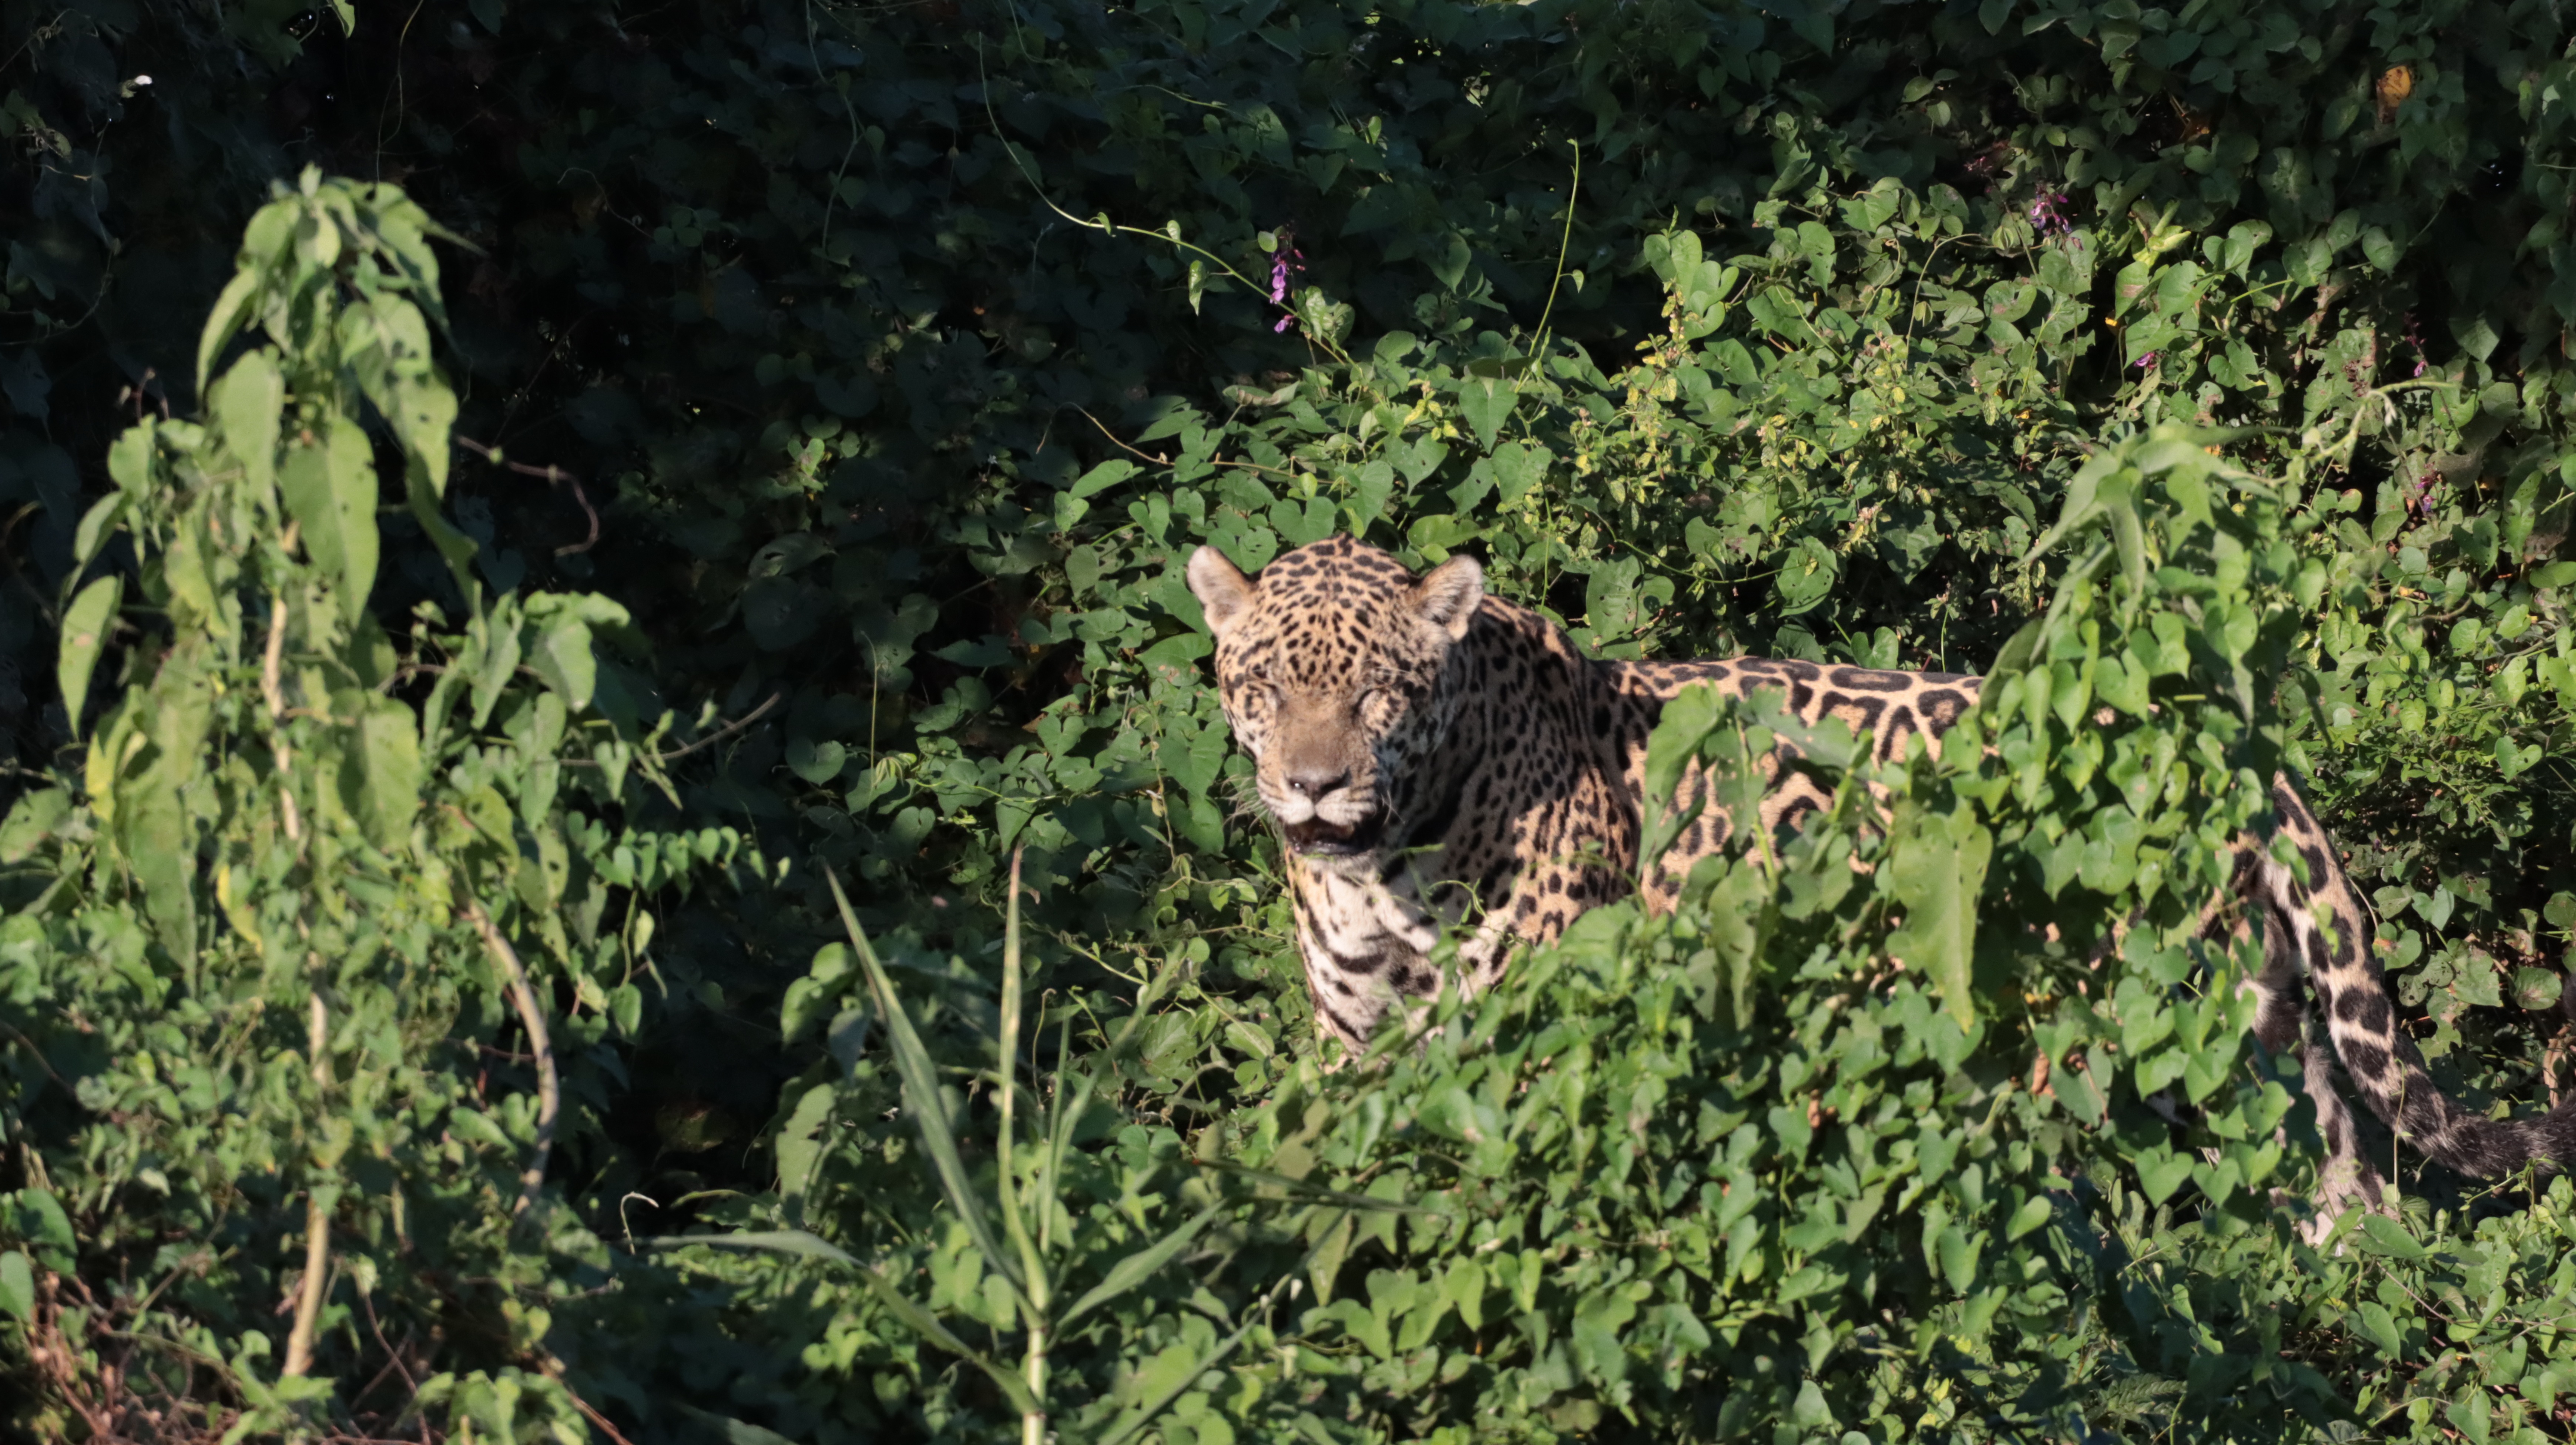
Jaguar: Bernard